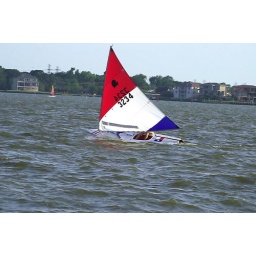
Clear Lake, Texas Wednesday sail boat races in 2006